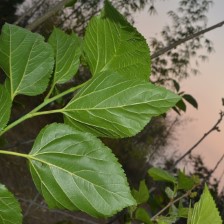
Variety: ChiangMaiBuriram60